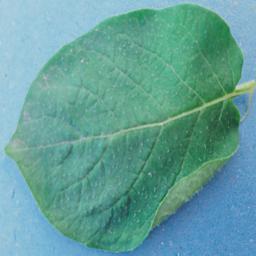
Label: Potato___Healthy